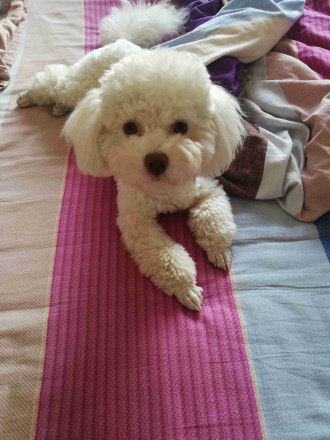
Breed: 3083-n000117-Bichon_Frise